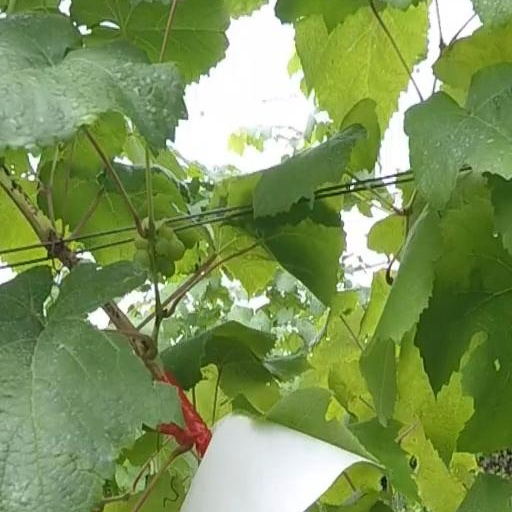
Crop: grape